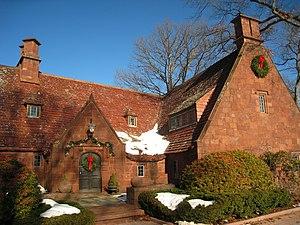
Theodate Pope Riddle est une célèbre architecte américaine.